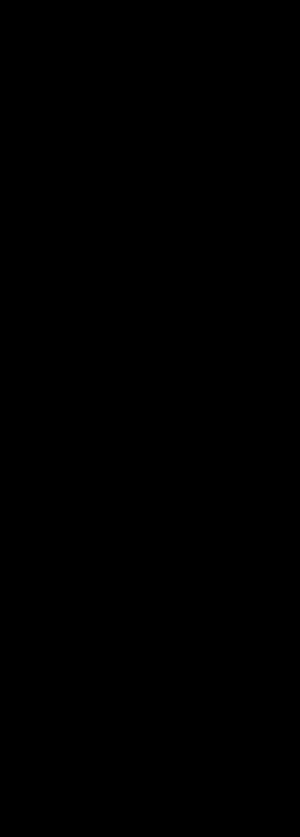
En informatique, un graphe de décision binaire ou diagramme de décision binaire est une structure de données utilisée pour représenter des fonctions booléennes, ou des questionnaires binaires. On utilise les BDD pour représenter des ensembles ou des relations de manière compacte / compressée.